Castro, Apulia

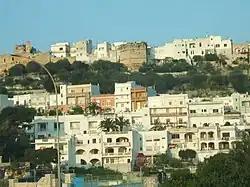

Castro (Salentino: ) is a town and "comune" in the Italian province of Lecce in the Apulia region of south-eastern Italy.